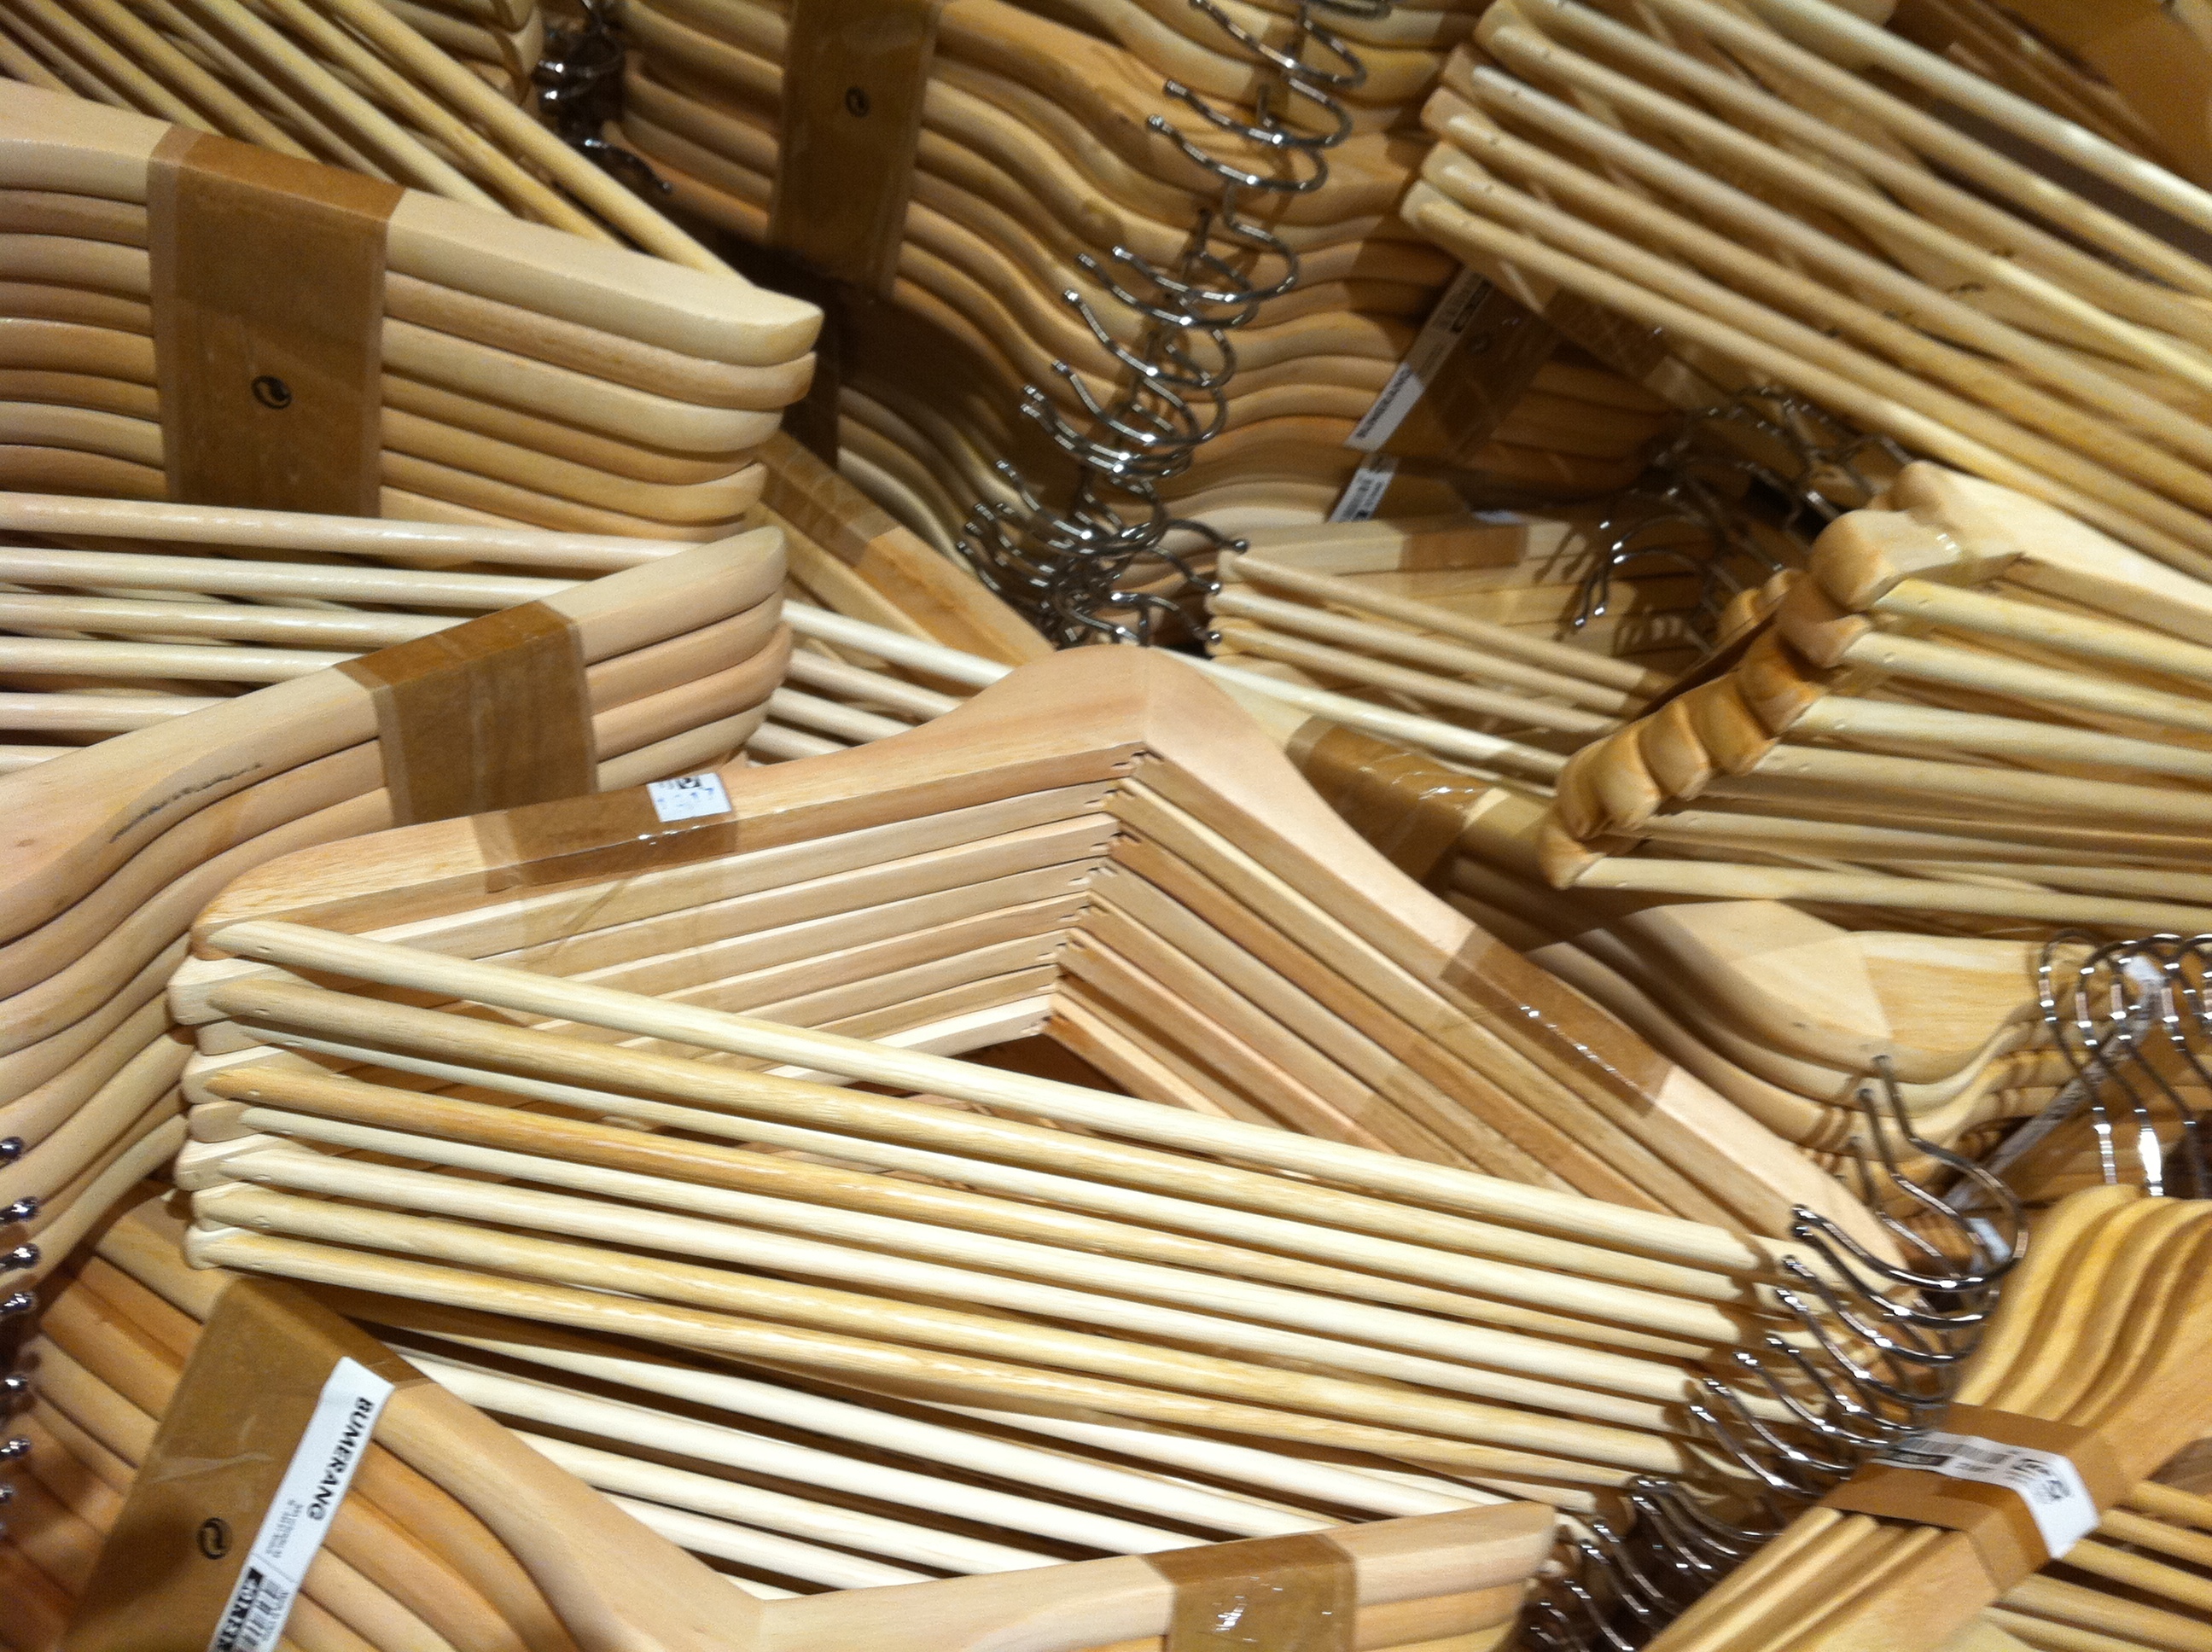
iphone, wood, carving, bamboo, man made object